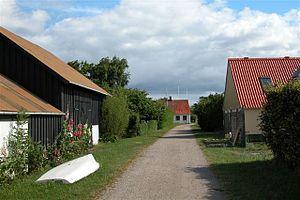
Birkholm est une île du Danemark situé entre les îles de Fyn et de Ærø.